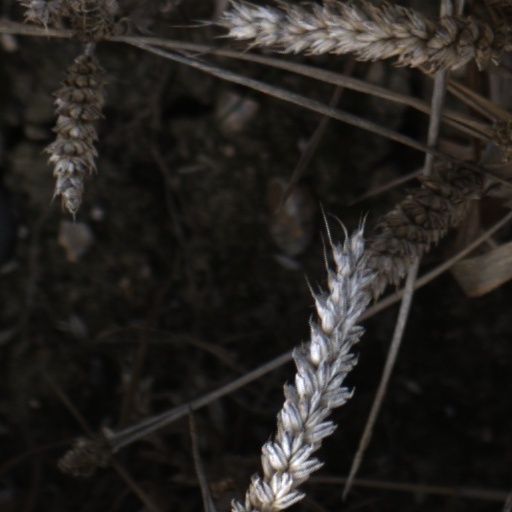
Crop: wheat